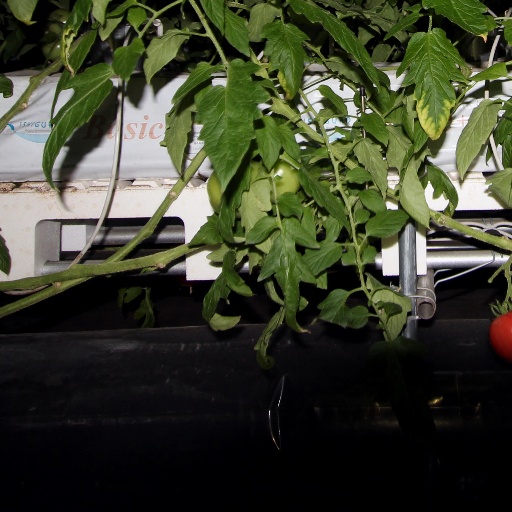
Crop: tomato